2018 Consumers Energy 400

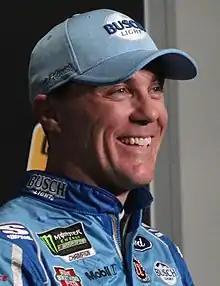
Kevin Harvick swept all 3 stages in this race.

NBC Sports covered the race on the television side. Rick Allen, Jeff Burton, Steve Letarte and two-time Michigan winner, Dale Earnhardt Jr. had the call in the booth for the race. Dave Burns, Marty Snider and Kelli Stavast reported from pit lane during the race.